Rail transport in Thailand

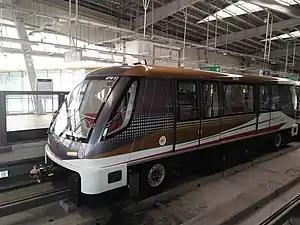
Innovia APM 300 systems are operating on Gold Line

The Innovia APM 300 is the only people mover currently in operation on Bangkok's Gold Line, introduced in June 2020. It uses a central rail-guided system and rubber tires, offering passengers a smooth and noiseless ride. This unmanned electric vehicle can reach speeds of up to 80 km/h. On the other hand, the Siemens AirVal model arrived in Thailand in July 2020 and is set to commence operations on the Suvarnabhumi Airport Automated People Mover at Suvarnabhumi Airport's terminals in September 2023. This model has the capacity to transport up to 3,590 passengers per hour and direction during peak periods, operating 24/7 to accommodate varying demand. It also features spacious aisles and large doors, making it easy for passengers to board and disembark, and providing ample room for luggage.